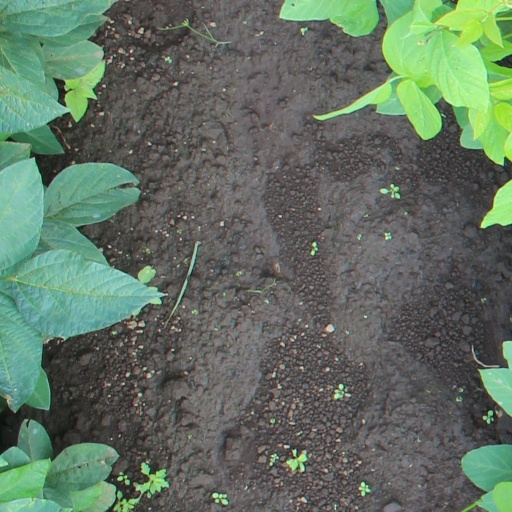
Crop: soybean